Emil Siepmann

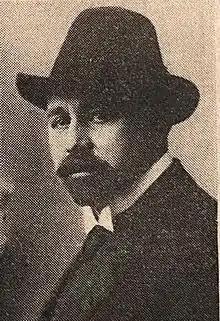
Siepmann

Emil Ludwig Siepmann colloquially Emil Siepmann (August 25, 1863 – November 2, 1950) was a German industrialist, patron and politician who most notably served as a member of the District Council of Arnsberg from 1904 to 1915. He had "Emil-Siepmann-Straße" in Warstein named after him.